Gafsa Archaeological Museum

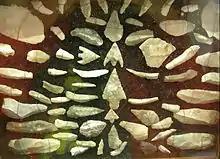
Stone tools similar to those at display in the Gafsa Museum

The Gafsa Museum has an extensive collection of prehistoric flint and lithic tools as well as other tools fashioned out of bone. Objects depicting human and animal figures and paraphernalia suggesting spiritual life are also part of the museum collection. The museum houses not only artifacts from the city but also from the surrounding areas. One of the museum's most prized assets is a Capsian figurine dating back to 8000 BC. This indicates that Gafsa, after which the Capsian culture was named, has been inhabited since the Mesolithic epoch.